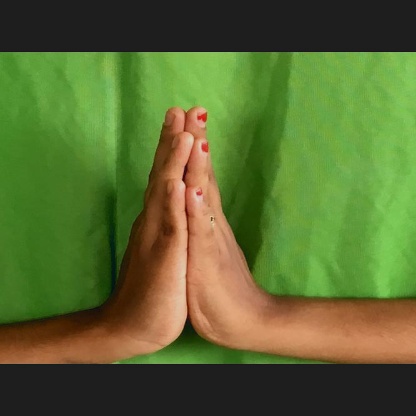
Mudra: Anjali